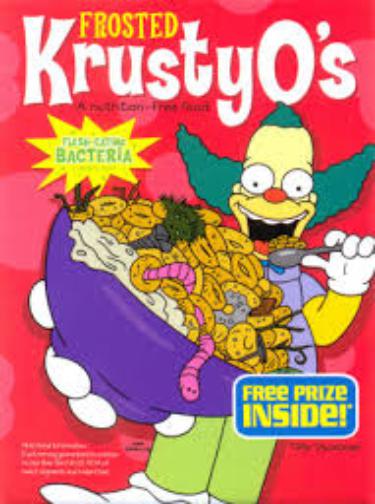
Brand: Krusty-O's
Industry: Leisure